Sleman Regency

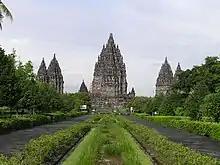
Prambanan, one of the most famous temples Indonesia, is located in Sleman

Sleman Regency is home to many temples, including Prambanan, Sari, Kalasan, and Ijo. As well as temples, there are ruins of an ancient palace, namely Ratu Boko. These temples and ruins, thought to be remnants of the Buddhist Sailendra dynasty and the Hindu Mataram kingdom, are all open to the public. However, Prambanan is the most popular for tourism, drawing thousands of local and foreign tourists each year.